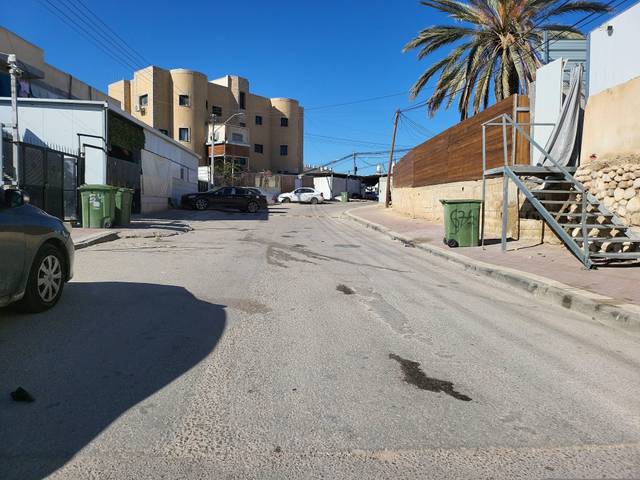
Region: Israel
Coordinates: 31.39, 34.764